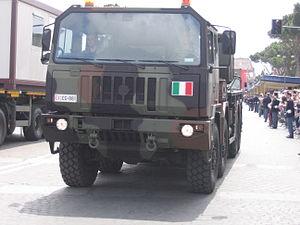
Astra Veicoli Industriali S.p.A. est un constructeur italien de véhicules industriels, poids lourds et dumpers.